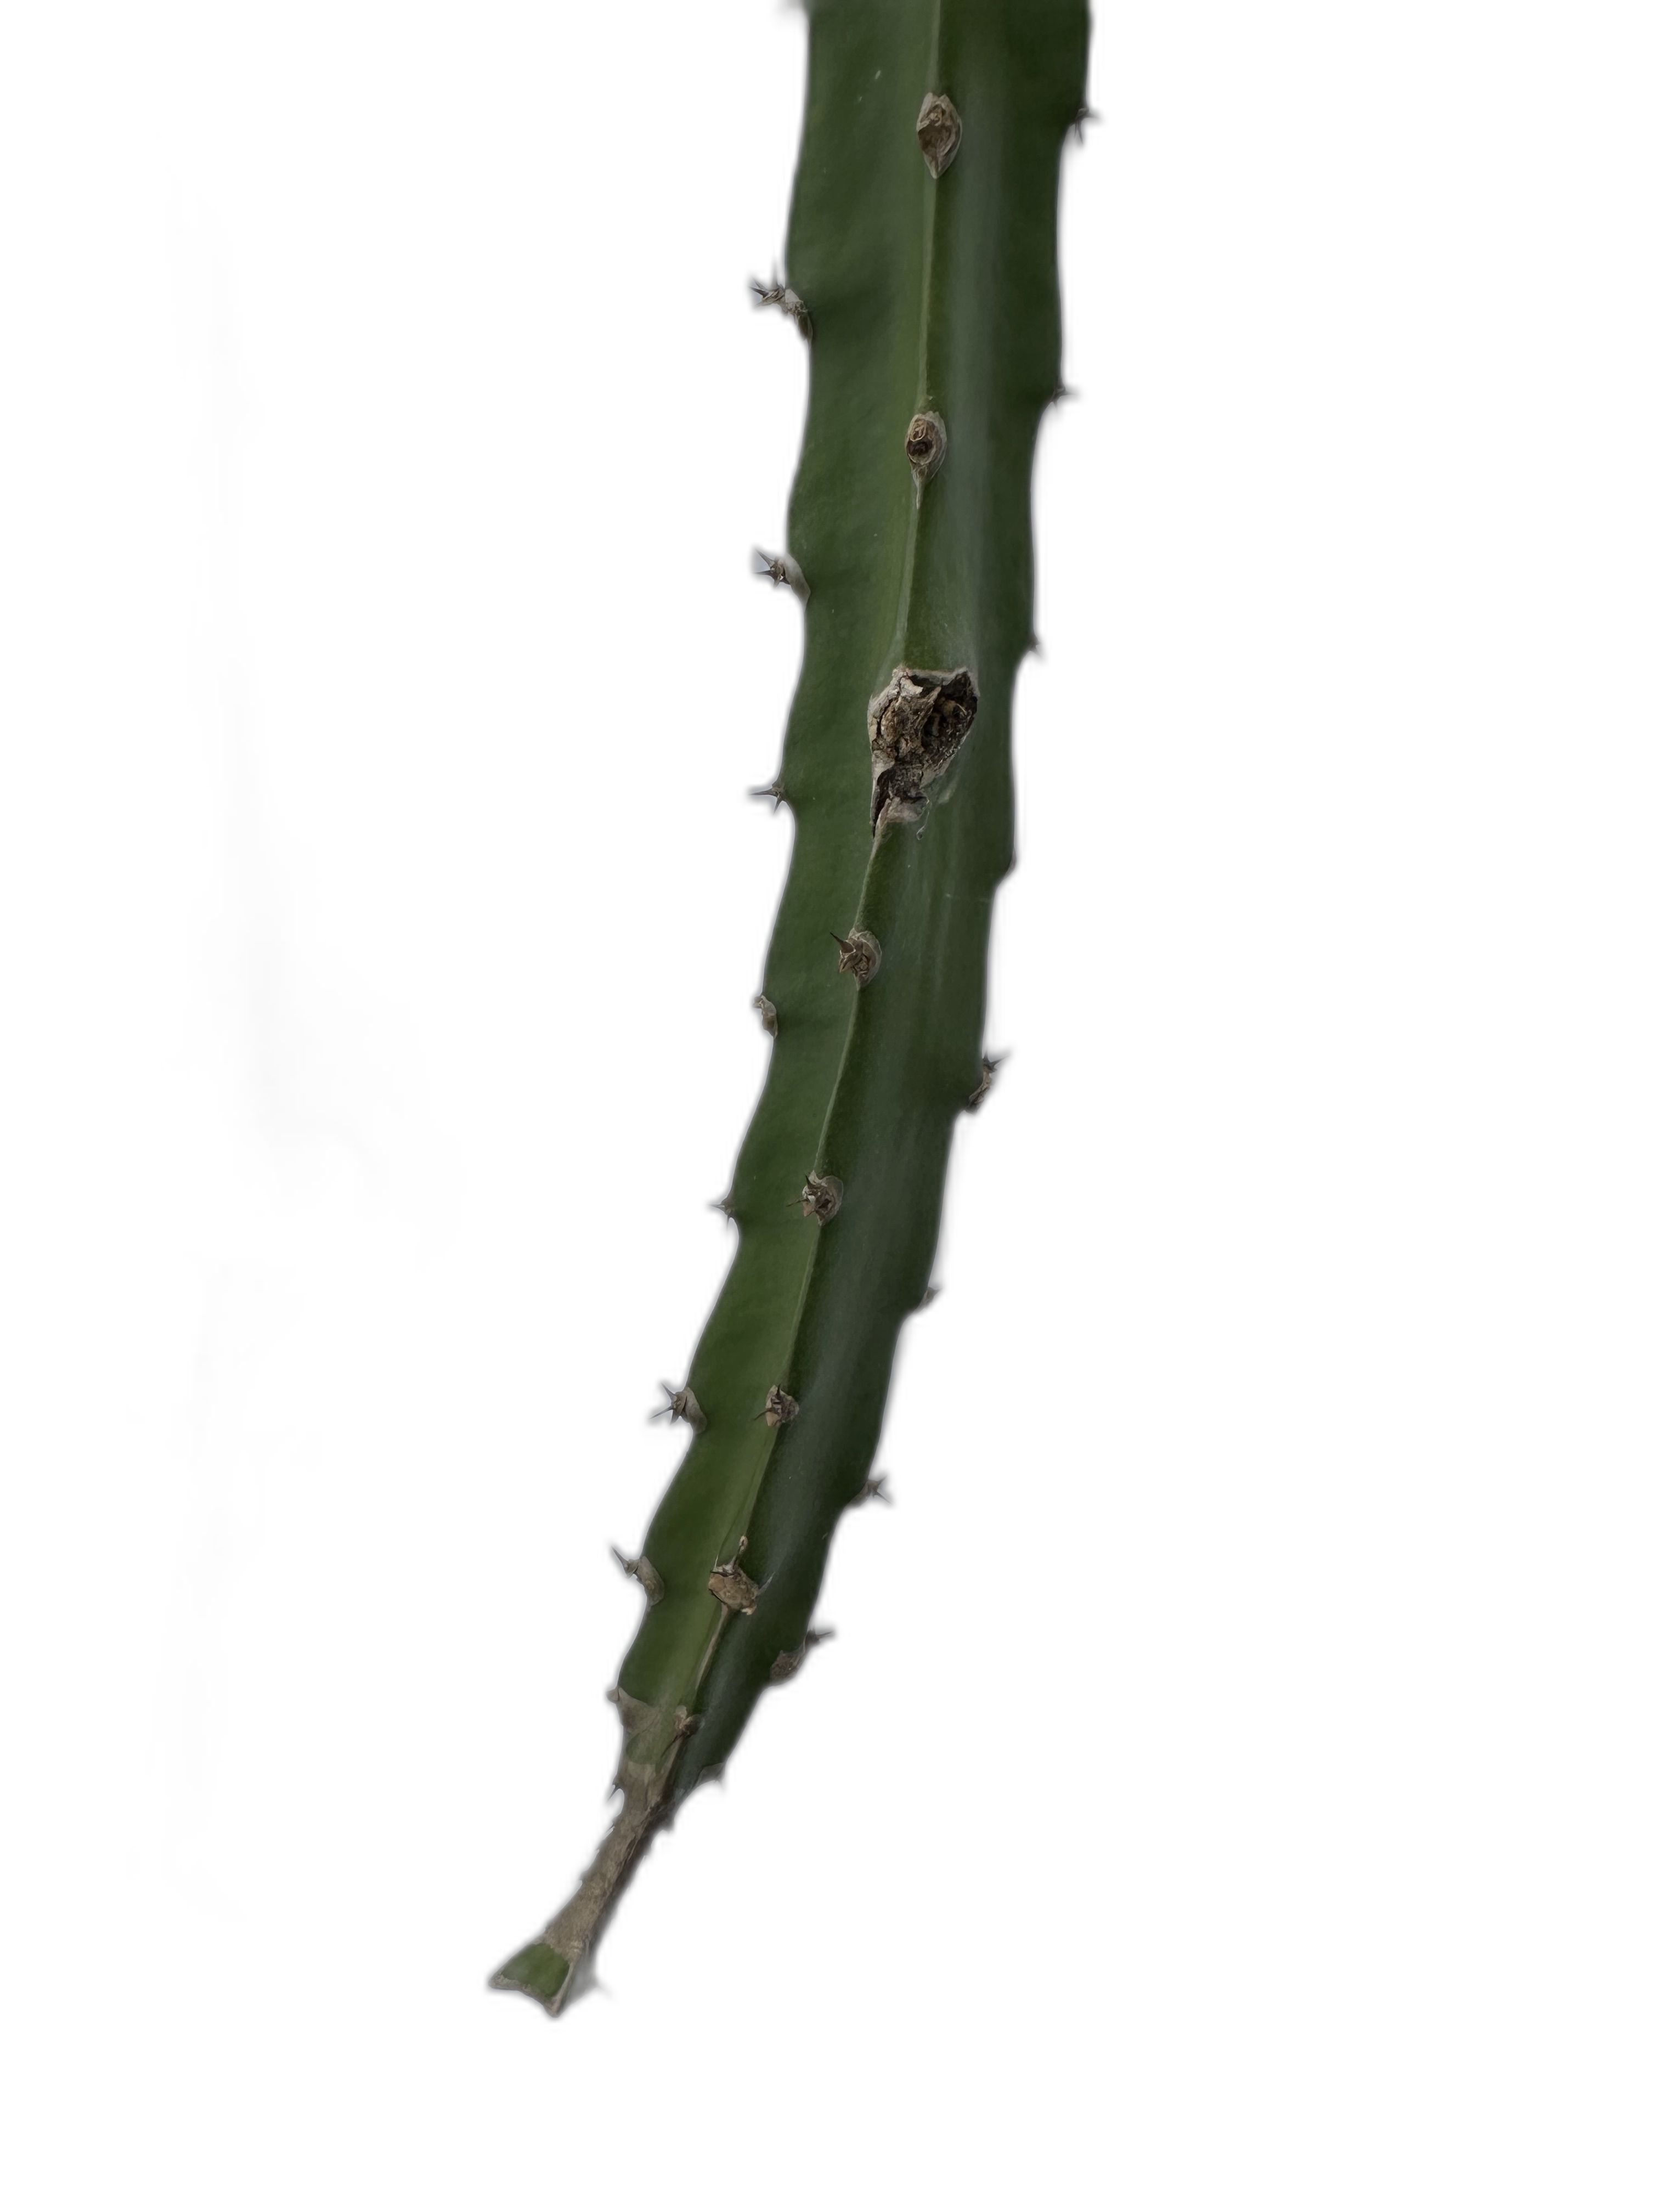
Label: Good leaf